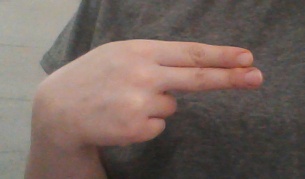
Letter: ain